Gregers Brinch

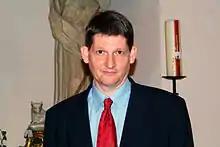
Gregers Brinch in 2012

Gregers Brinch (born 2 June 1964) is a Danish composer.